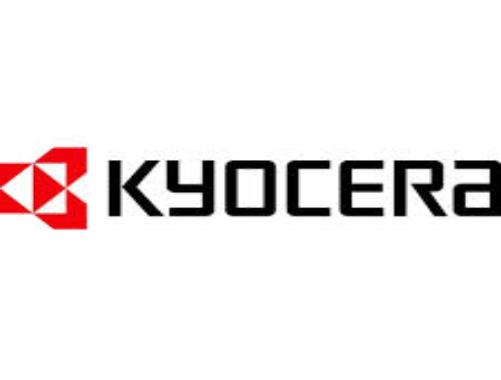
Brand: KYOCERA
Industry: Electronic